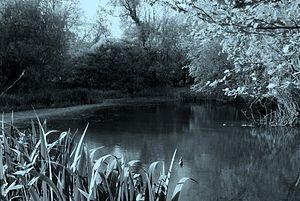
Jones's Mill est un site biologique d'intérêt scientifique particulier de 11,6 hectares situé dans le Wiltshire, reconnu depuis 1975.